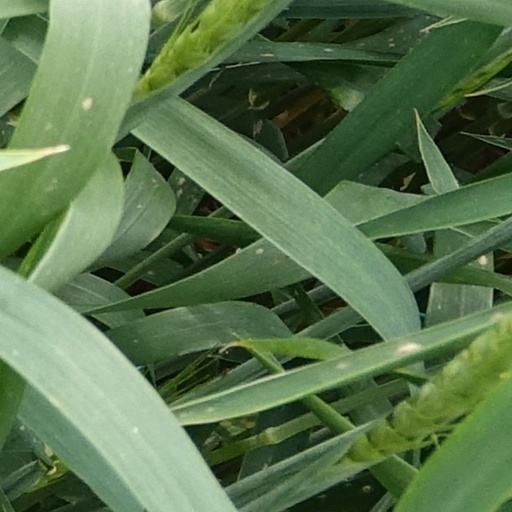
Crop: wheat